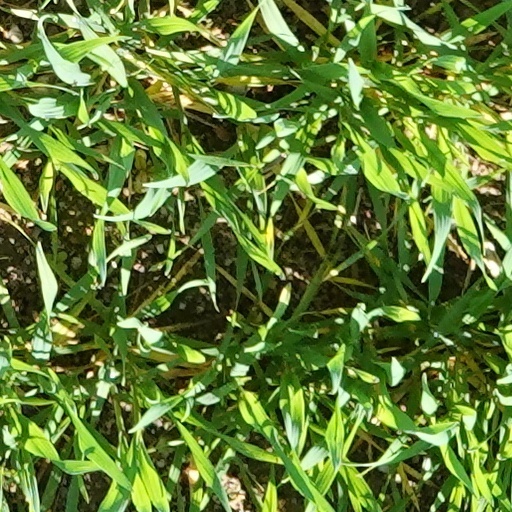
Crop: wheat